Supreme Council of Louisiana

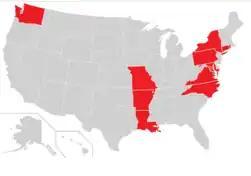
States in which the Supreme Council of Louisiana is present as of 2023

However, on October 7, 1856, a year after the Supreme Council of Louisiana had formed its concordat with Charleston, Foulhouze, who had resigned in 1853, Thomas Wharton Collens, who had resigned on December 19, 1853, and J.J.E. Massicott (resigned December 3, 1853), “declared the Sup. Coun. to be still in existence and continued its works.” Foulhouze would be expelled by the Grand Orient of France in 1859 and would leave the Supreme Council of Louisiana completely. After the Civil War, the Grand Orient of France re-recognized the Supreme Council of Louisiana.